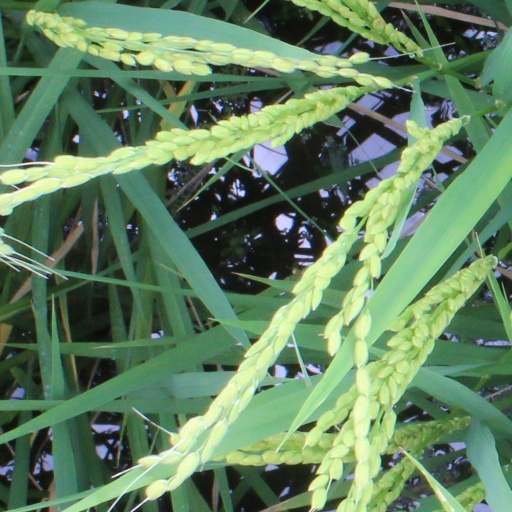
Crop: rice